Andrey Korolchuk

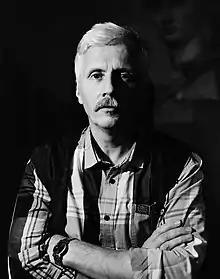

Andrey Alexandrovich Korolchuk ((November 6, 1961) is a Soviet and Russian painter, graphic artist, printmaker, book artist, teacher.